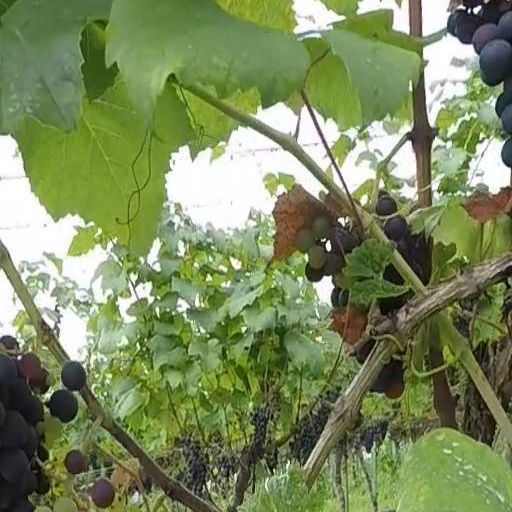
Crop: grape